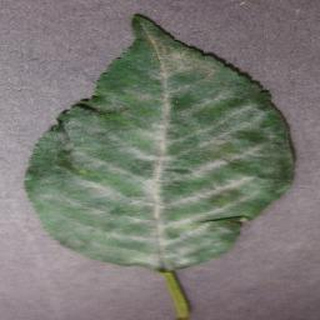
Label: cherry_powdery_mildew